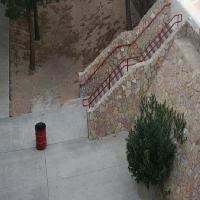
Weather: cloudy or overcast